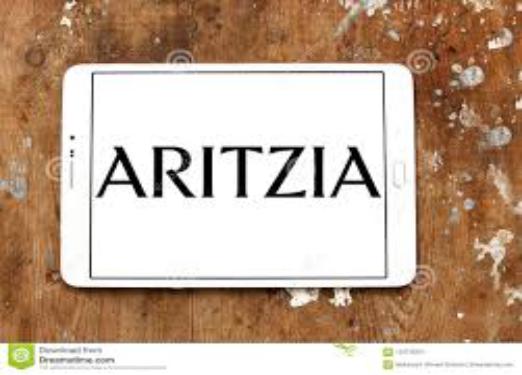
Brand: Aritzia
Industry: Clothes